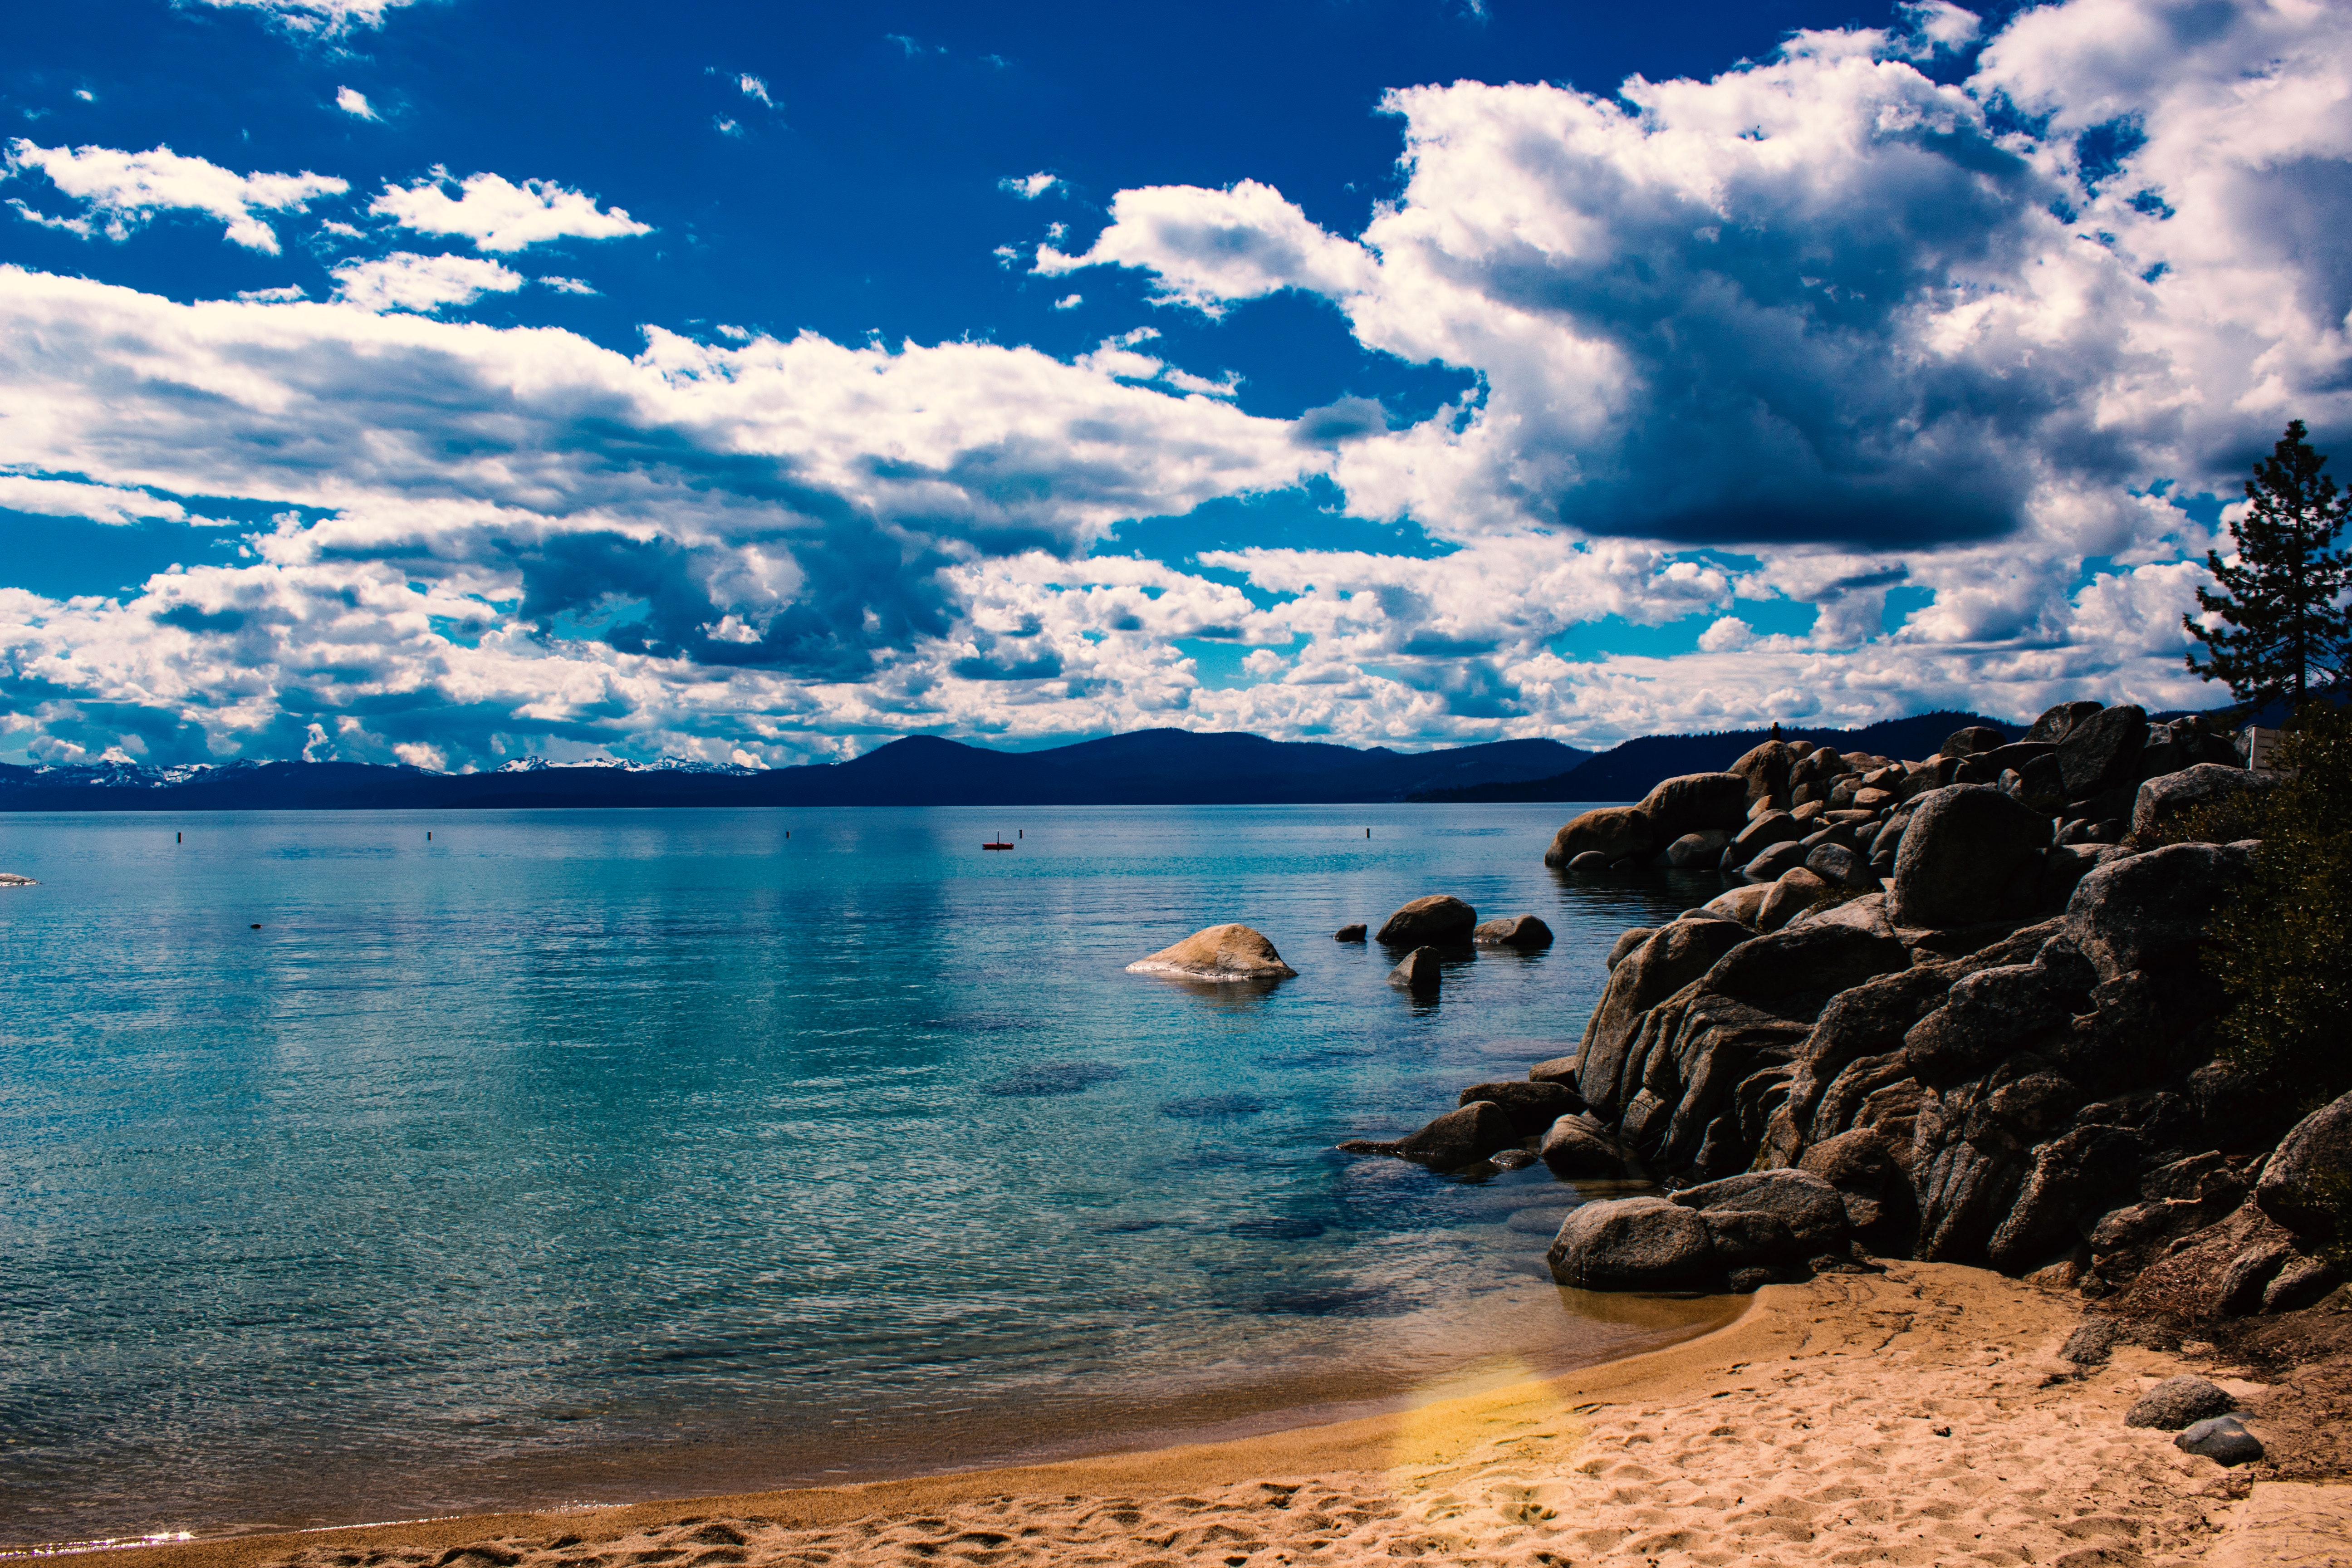
sky, body of water, nature, sea, blue, water, natural landscape, beach, ocean, cloud, coast, shore, tropics, coastal and oceanic landforms, azure, turquoise, daytime, bay, vacation, wilderness, rock, summer, tree, horizon, calm, landscape, tourism, mountain, wave, sand, sunlight, caribbean, cove, inlet, cumulus, reflection, meteorological phenomenon, wind wave, lake, island, national park, promontory, lagoon, headland